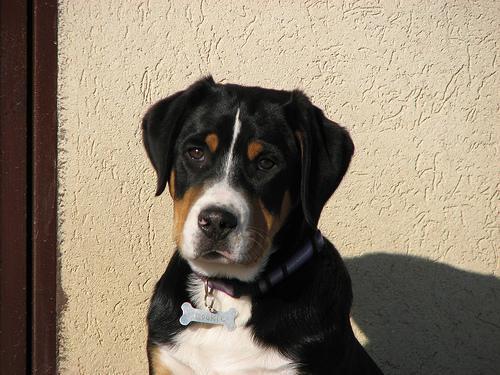
Greater_Swiss_Mountain_dog